Harry van den Brink

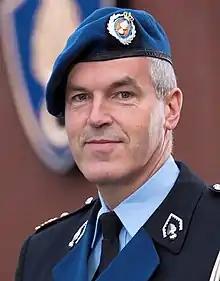
Portrait of Harry van den Brink

Harry van den Brink (Harderwijk, 1961) is a Dutch officer. He has been the commander of the Royal Marechaussee since November 2015.